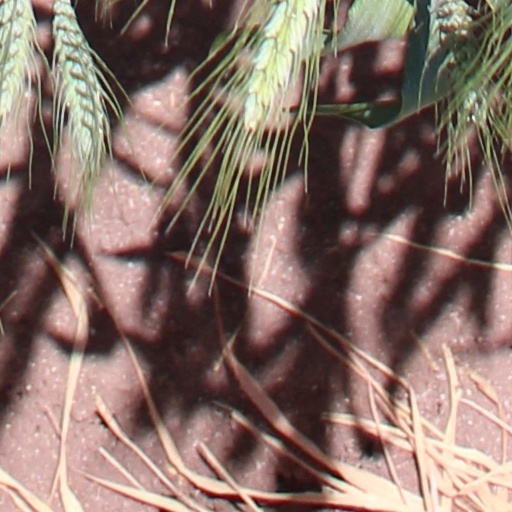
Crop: wheat